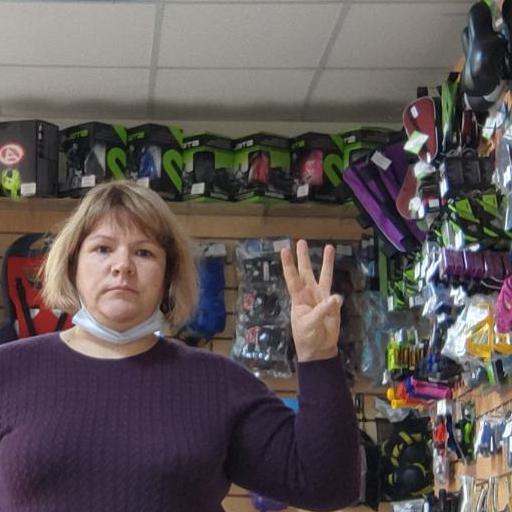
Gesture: three